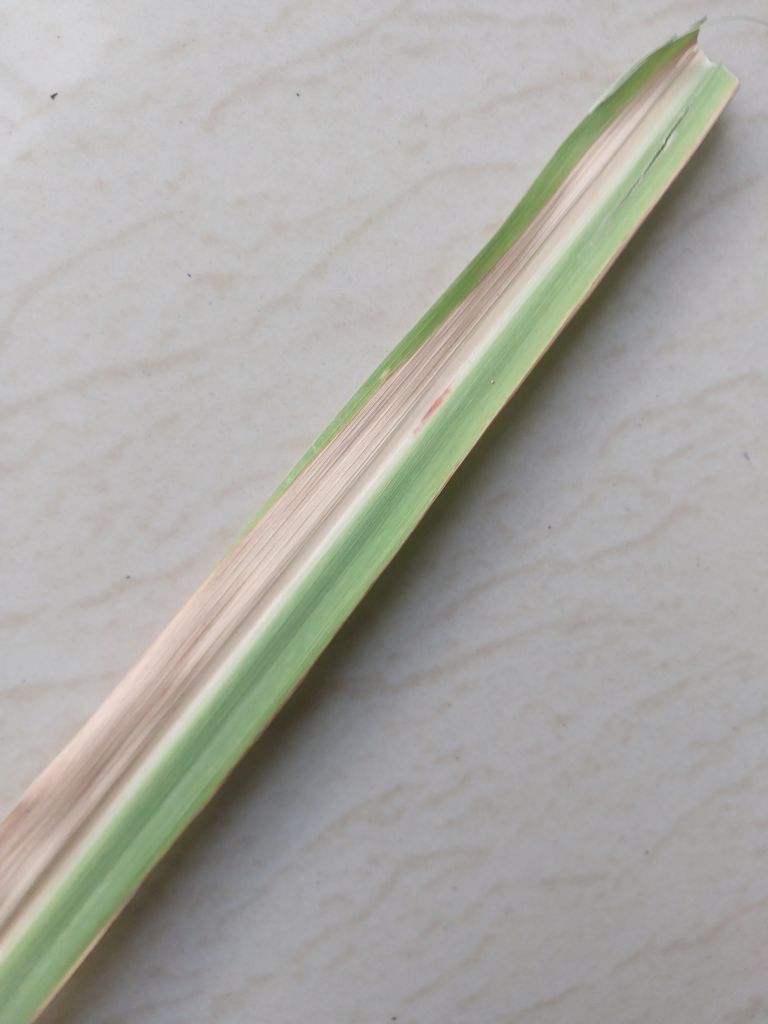
Label: Brown Spot